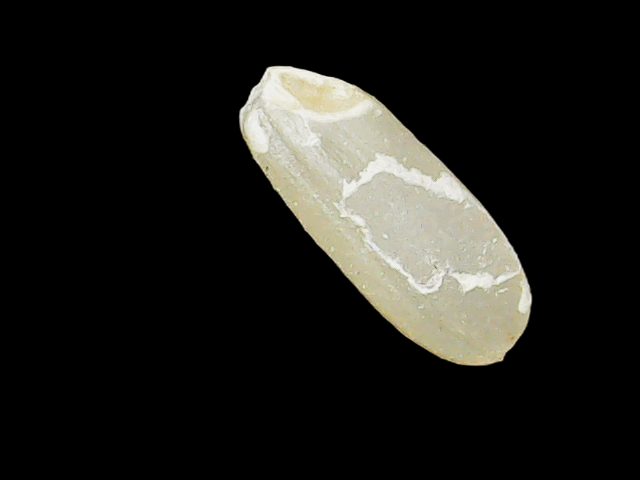
Rice variety: Binadhan17